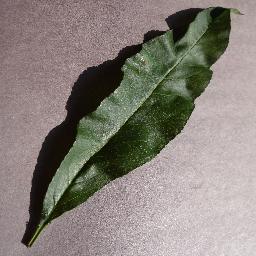
Label: Peach___healthy